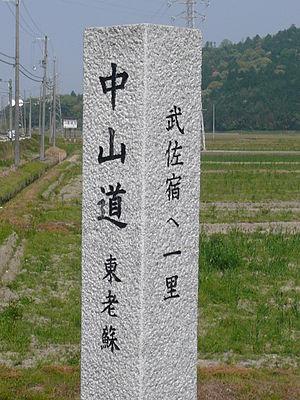
Musa-juku était la soixante-sixième des soixante-neuf stations du Nakasendō. Elle est située dans la ville de Ōmihachiman, préfecture de Shiga au Japon. Les autres kanji utilisés pour écrire "Musa" comprenaient 牟佐 et 身狭, mais 武佐 est devenu le kanji officiel durant la période Edo. Des parties de l'ancienne station subsistent encore de nos jours, y compris la Nakamura-ya, une boutique datant de la période Edo et des ruines de la honjin.